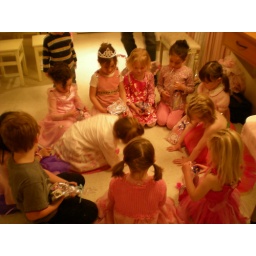
They were sitting in a circle to play with some of the toys the birthday girl unwrapped. :)